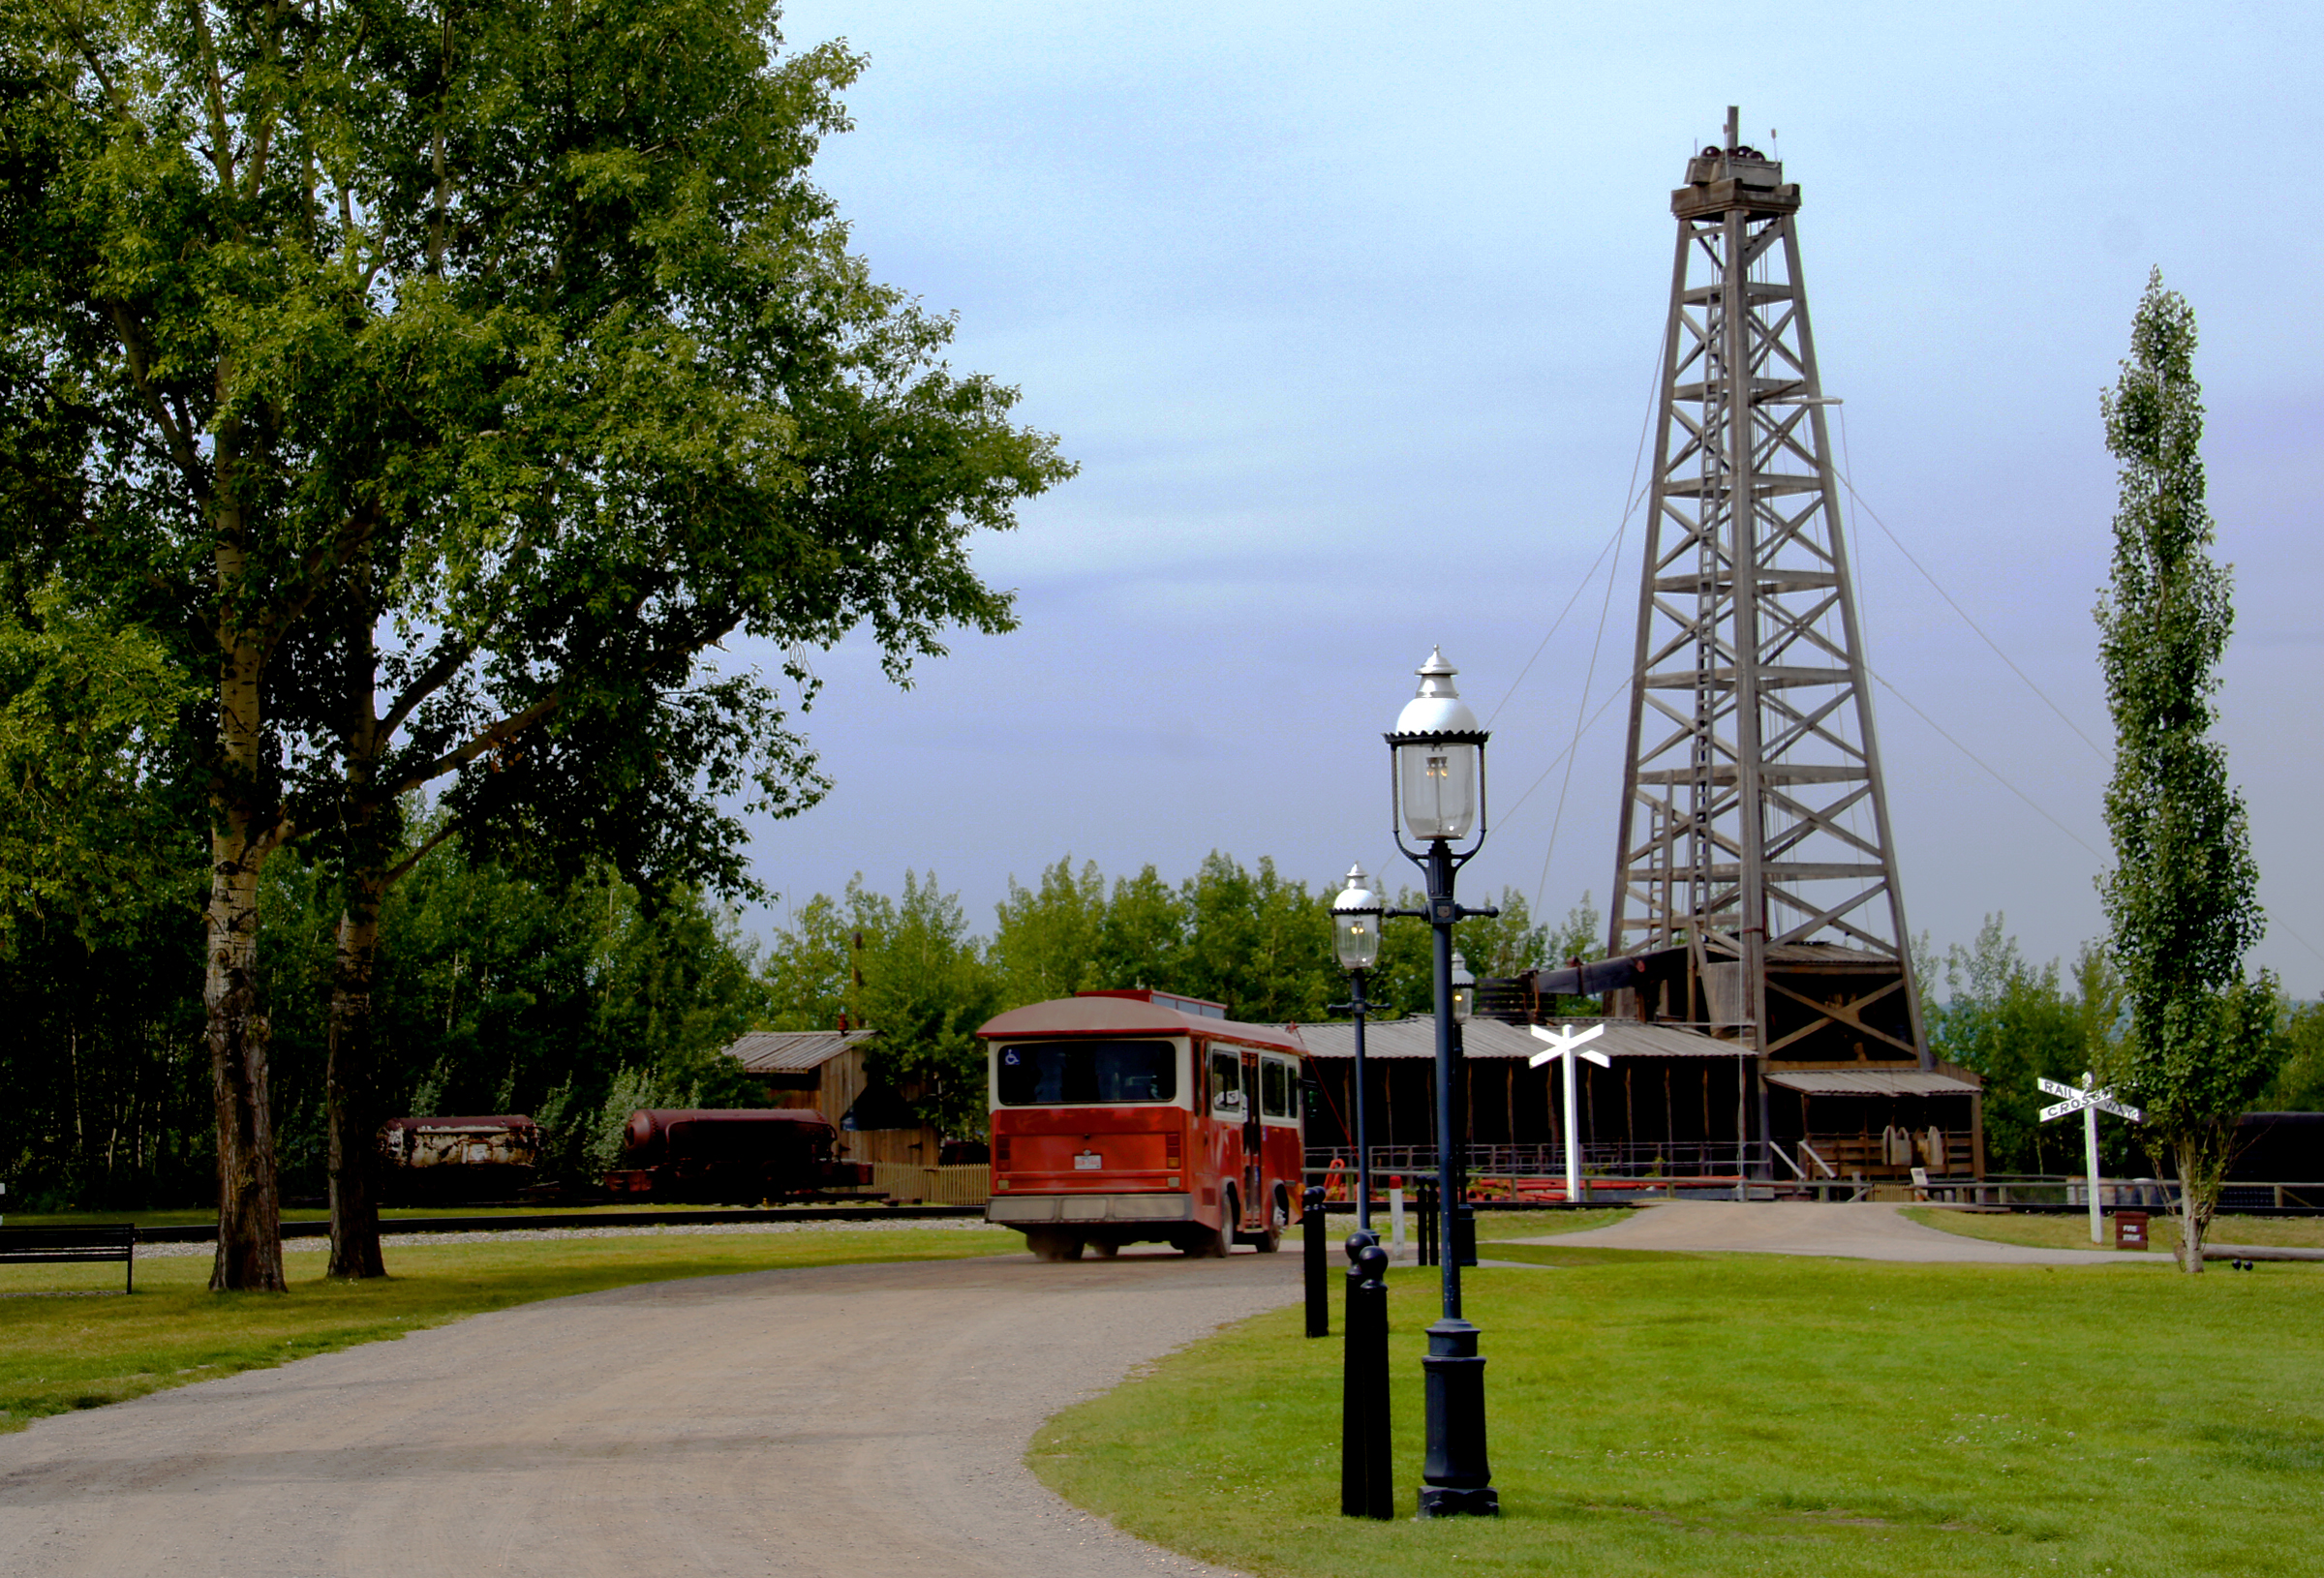
city, recreation, tower, museum, park, waterway, canada, playground, oldcars, calgary, heritageparkcalgary, alberta, horsedrawncarriage, calgarysightseeing, oldbuses, earlytransport, heritagepark, historicalvillage, oldstreetscene, thingstodoincalgary